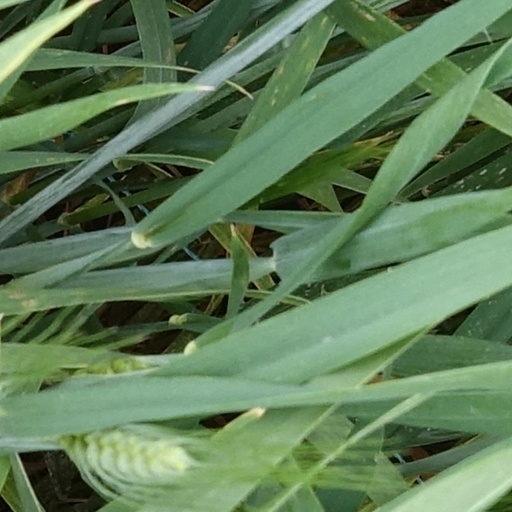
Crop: wheat